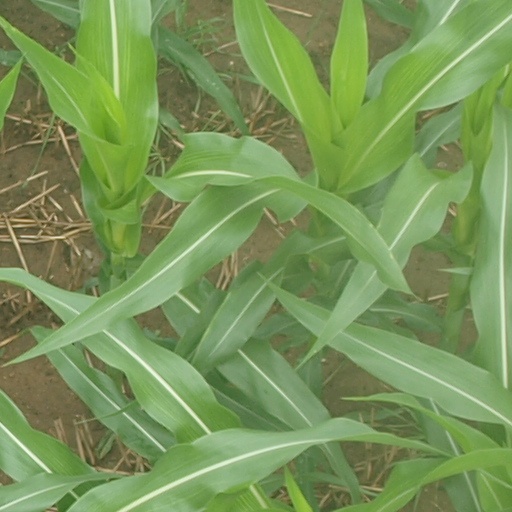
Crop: maize; corn